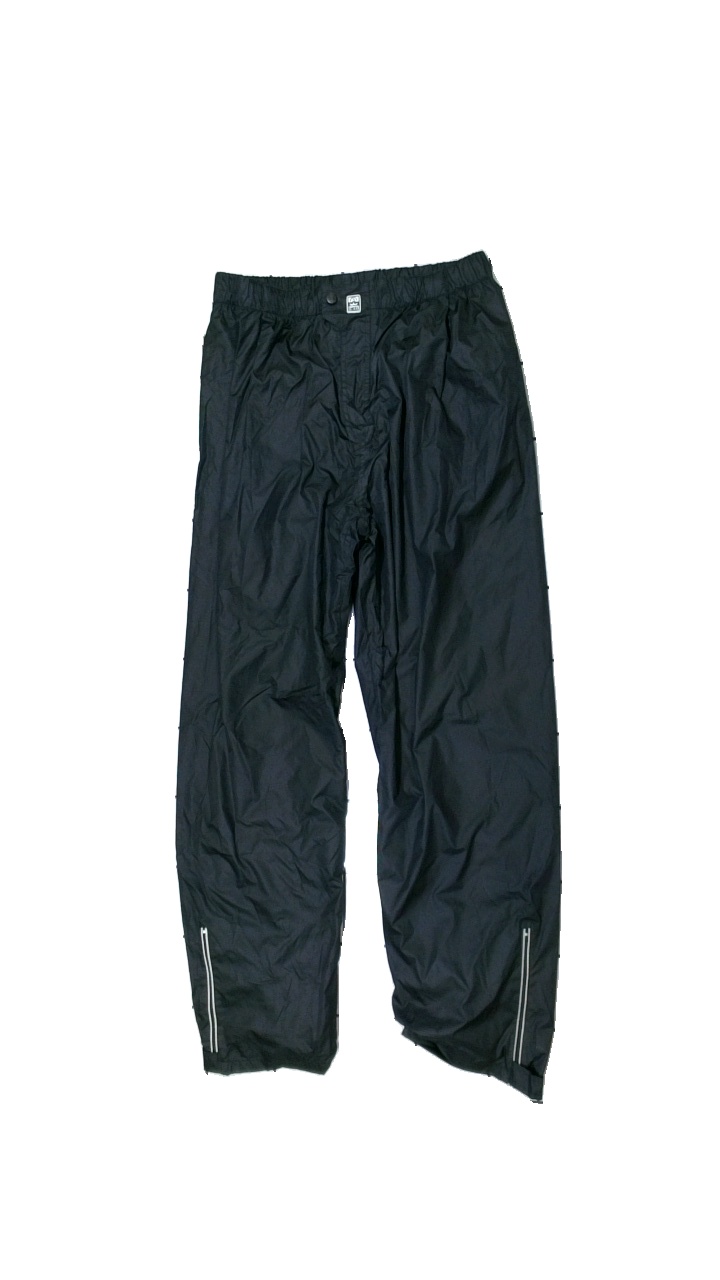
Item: Outerwear (Ladies)
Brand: Protec
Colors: Black
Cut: Regular
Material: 100% polyester
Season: All
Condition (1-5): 3
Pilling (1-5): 5
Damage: Stain
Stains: Major
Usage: Export
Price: <50